Tattersalls

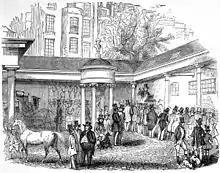
Tattersall's at Hyde Park Corner in 1842.

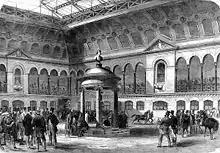
Tattersall's new premises in Knightsbridge in 1865.

It was founded in 1766 by Richard Tattersall (1724–1795), who had been stud groom to the second Duke of Kingston. The first premises occupied were near Hyde Park Corner, in what was then the outskirts of London. Two "Subscription rooms" were reserved for members of the Jockey Club, and they became the rendezvous for sporting and betting men. Among the famous dispersal sales conducted by "Old Tatt" were those of the Duke of Kingston's stud in 1774 and of the stud of the Prince of Wales (afterwards George IV) in 1786. The prince often visited Richard Tattersall, and was joint proprietor with him of the "Morning Post" for several years. He was succeeded by his son, Edmund Tattersall (1758–1810), who extended the business of the firm to France. The third of the dynasty, Richard Tattersall (1785–1859), the eldest of Edmund's three sons, became head of the firm at his father's death. He had his grandfather's ability and tact, and was the intimate of the best sporting men of his time. Another Richard Tattersall (1812–1870), son of the last, then took command of the business. His great-grandfather's 99-year lease having expired, he moved the business to Knightsbridge in 1865. Richard was followed by his cousin, Edmund Tattersall (1816–1898), and he by his eldest son, Edmund Somerville Tattersall (1863–1942).